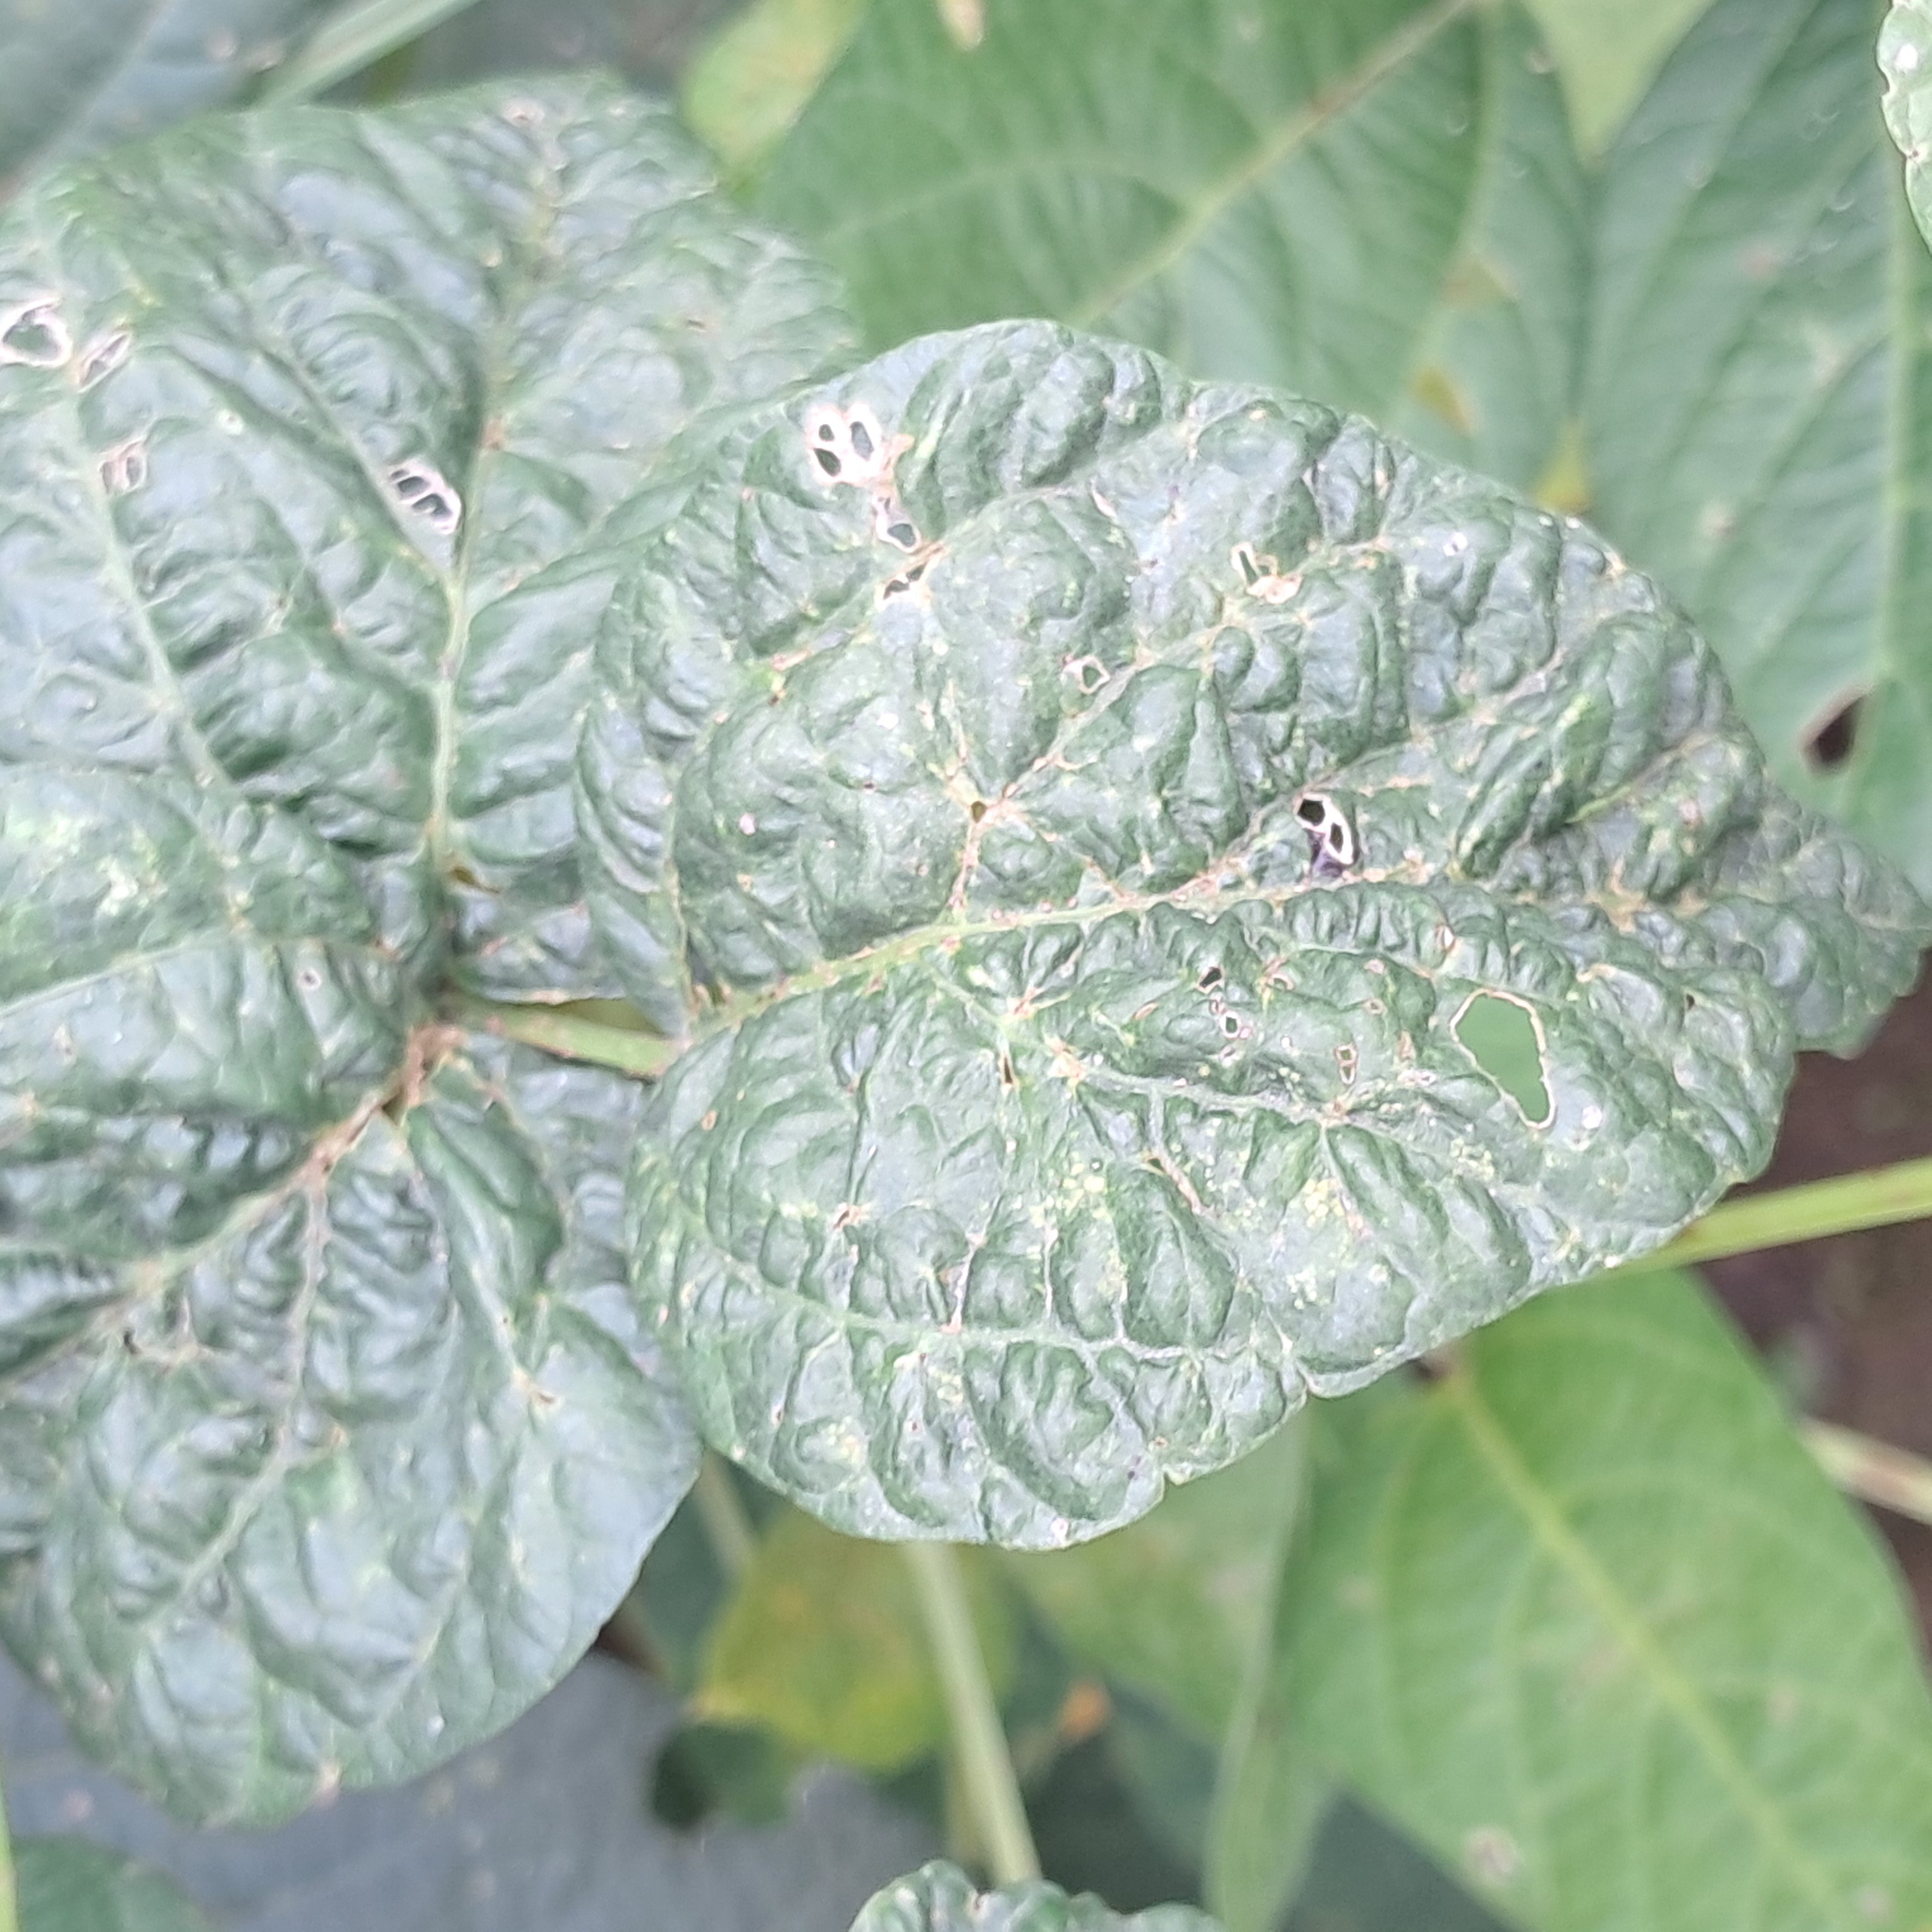
Label: Mosaic